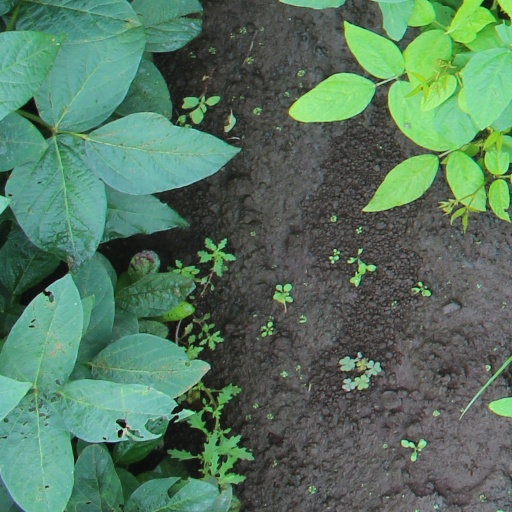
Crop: soybean